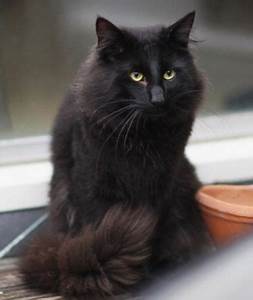
Label: gatto